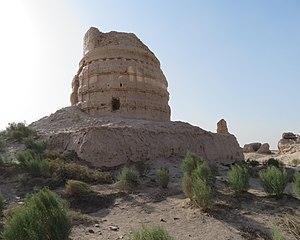
« Routes de la soie : le réseau de routes du corridor de Chang'an-Tian-shan » est un site sériel transfrontalier du patrimoine mondial, réparti sur trois pays asiatiques : Chine, Kazakhstan et Kirghizistan.